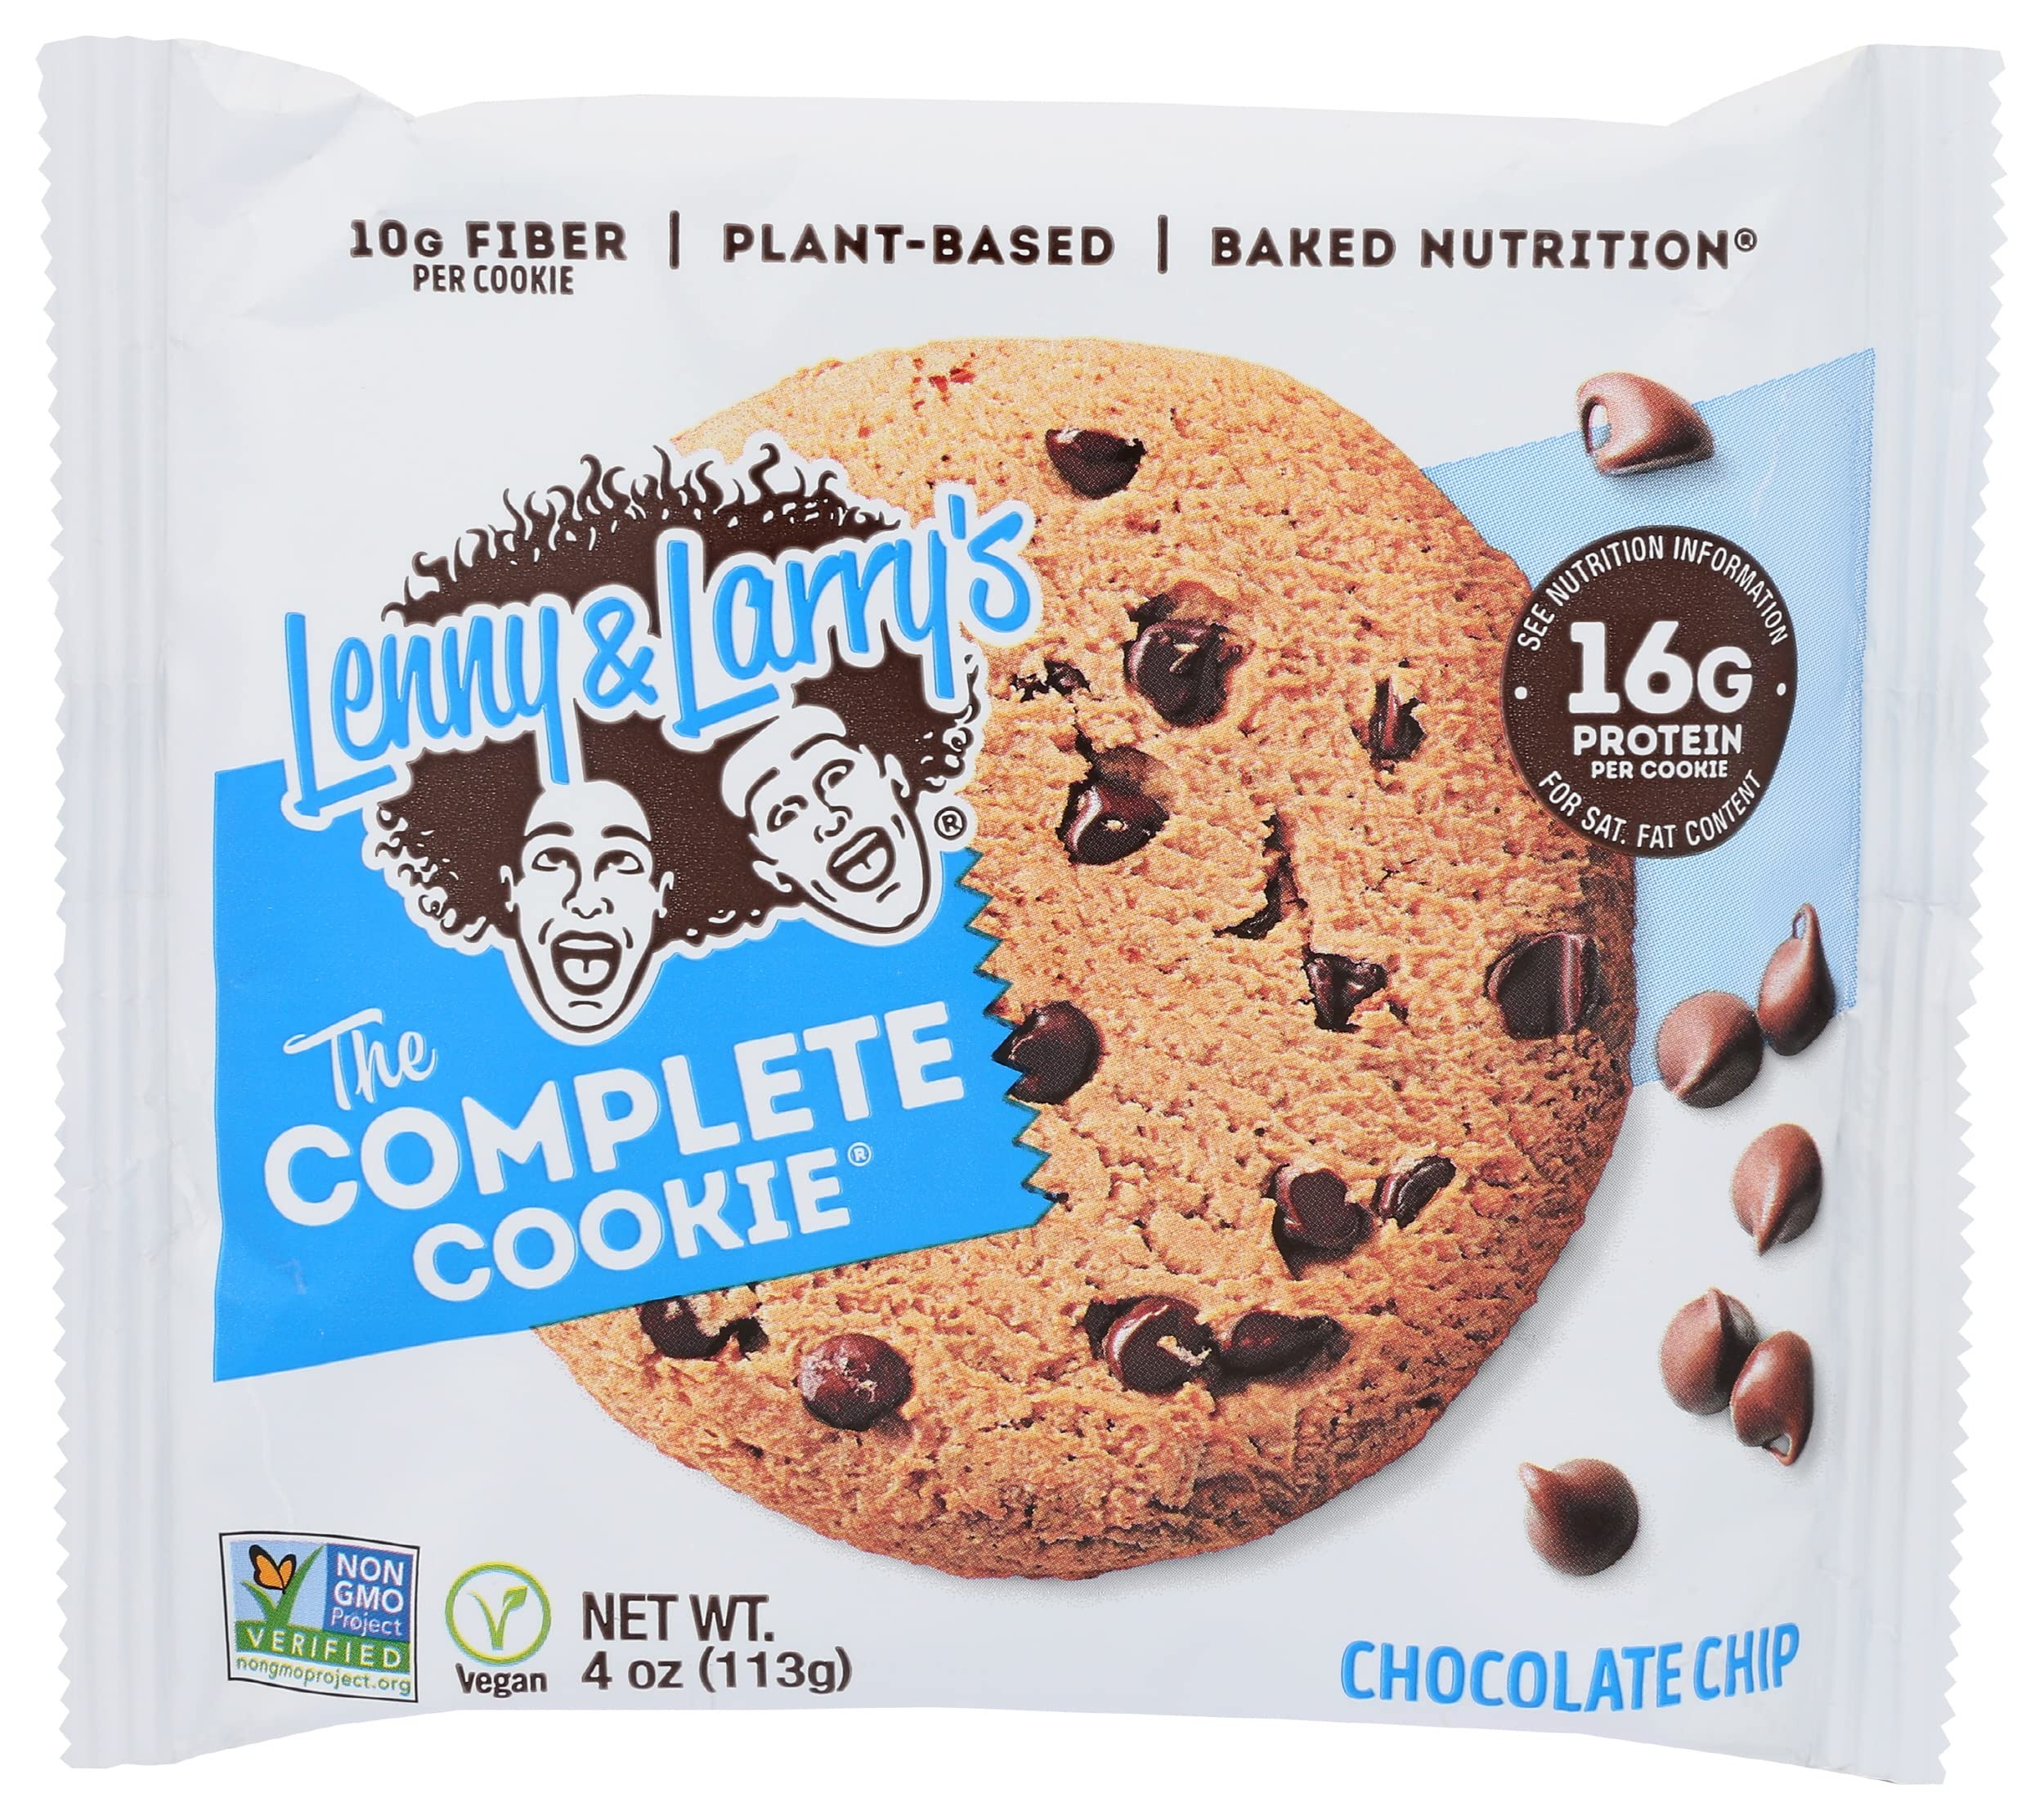
Item Name: Lenny & Larry's The Complete Cookie, Chocolate Chip, 16g Plant-Based Protein, Vegan, Non-GMO, 4 Oz (Pack of 12)
Bullet Point: Lenny & Larry's The Complete Cookie, Chocolate Chip, 16g Plant-Based Protein, Vegan, Non-GMO, 4 Oz (Pack of 12)
Value: 48.0
Unit: Ounce

Price: 21.99